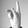
ASL letter: K